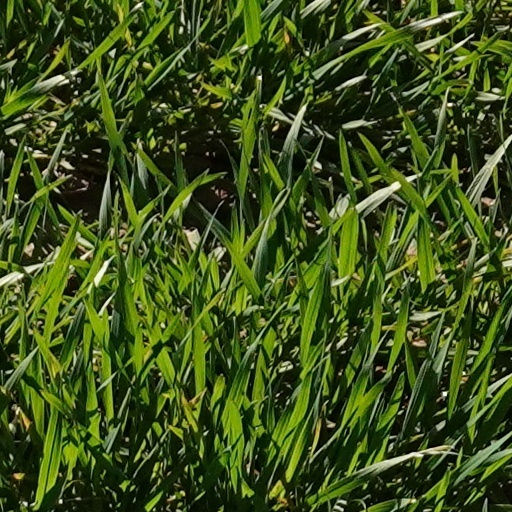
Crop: wheat